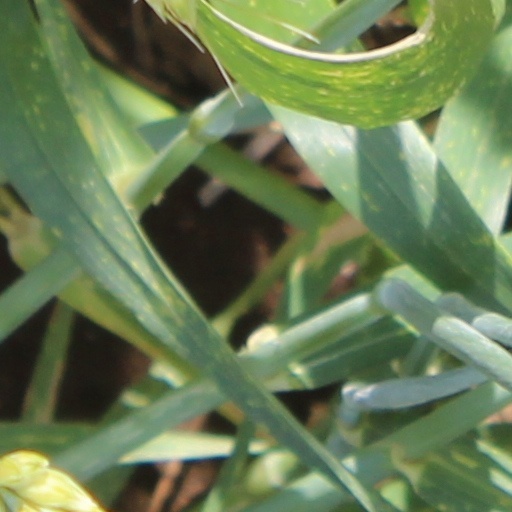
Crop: wheat